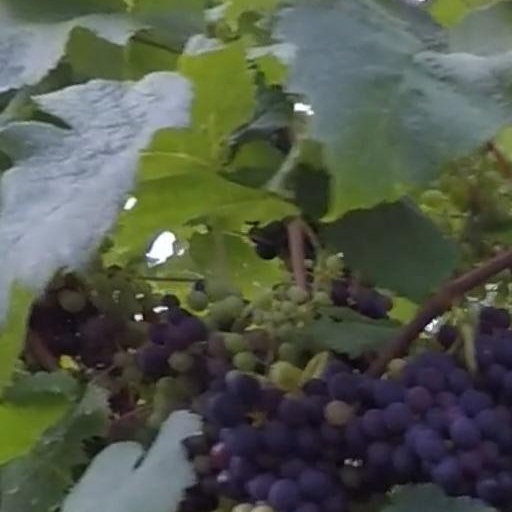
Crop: grape